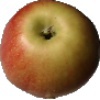
Label: Apple Red 2